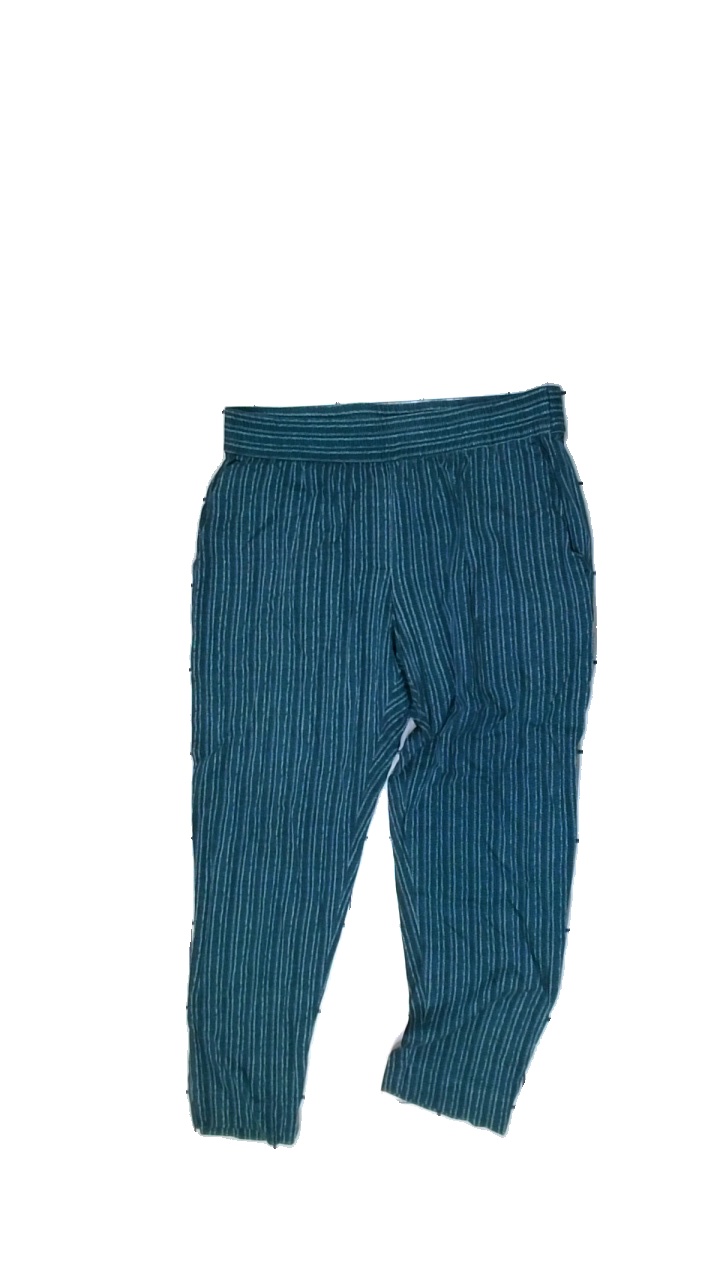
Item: Trousers (Ladies)
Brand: Åhlens
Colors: Green, White
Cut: Regular, Loose
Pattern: Striped
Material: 80% viscose, 20% cotton
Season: All
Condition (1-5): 3
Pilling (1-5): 3
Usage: Reuse
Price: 50-100